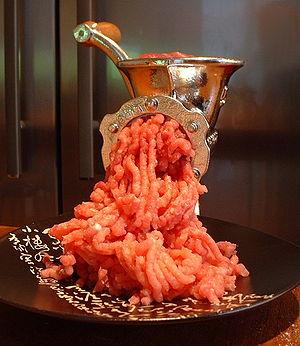
Un steak haché est une préparation à base de viande hachée, souvent conditionnée en forme de galette prête à la cuisson.